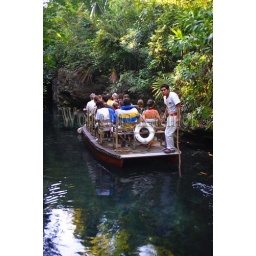
Mexico, near cancun, xcaret eco theme park, cenote, river boat tour